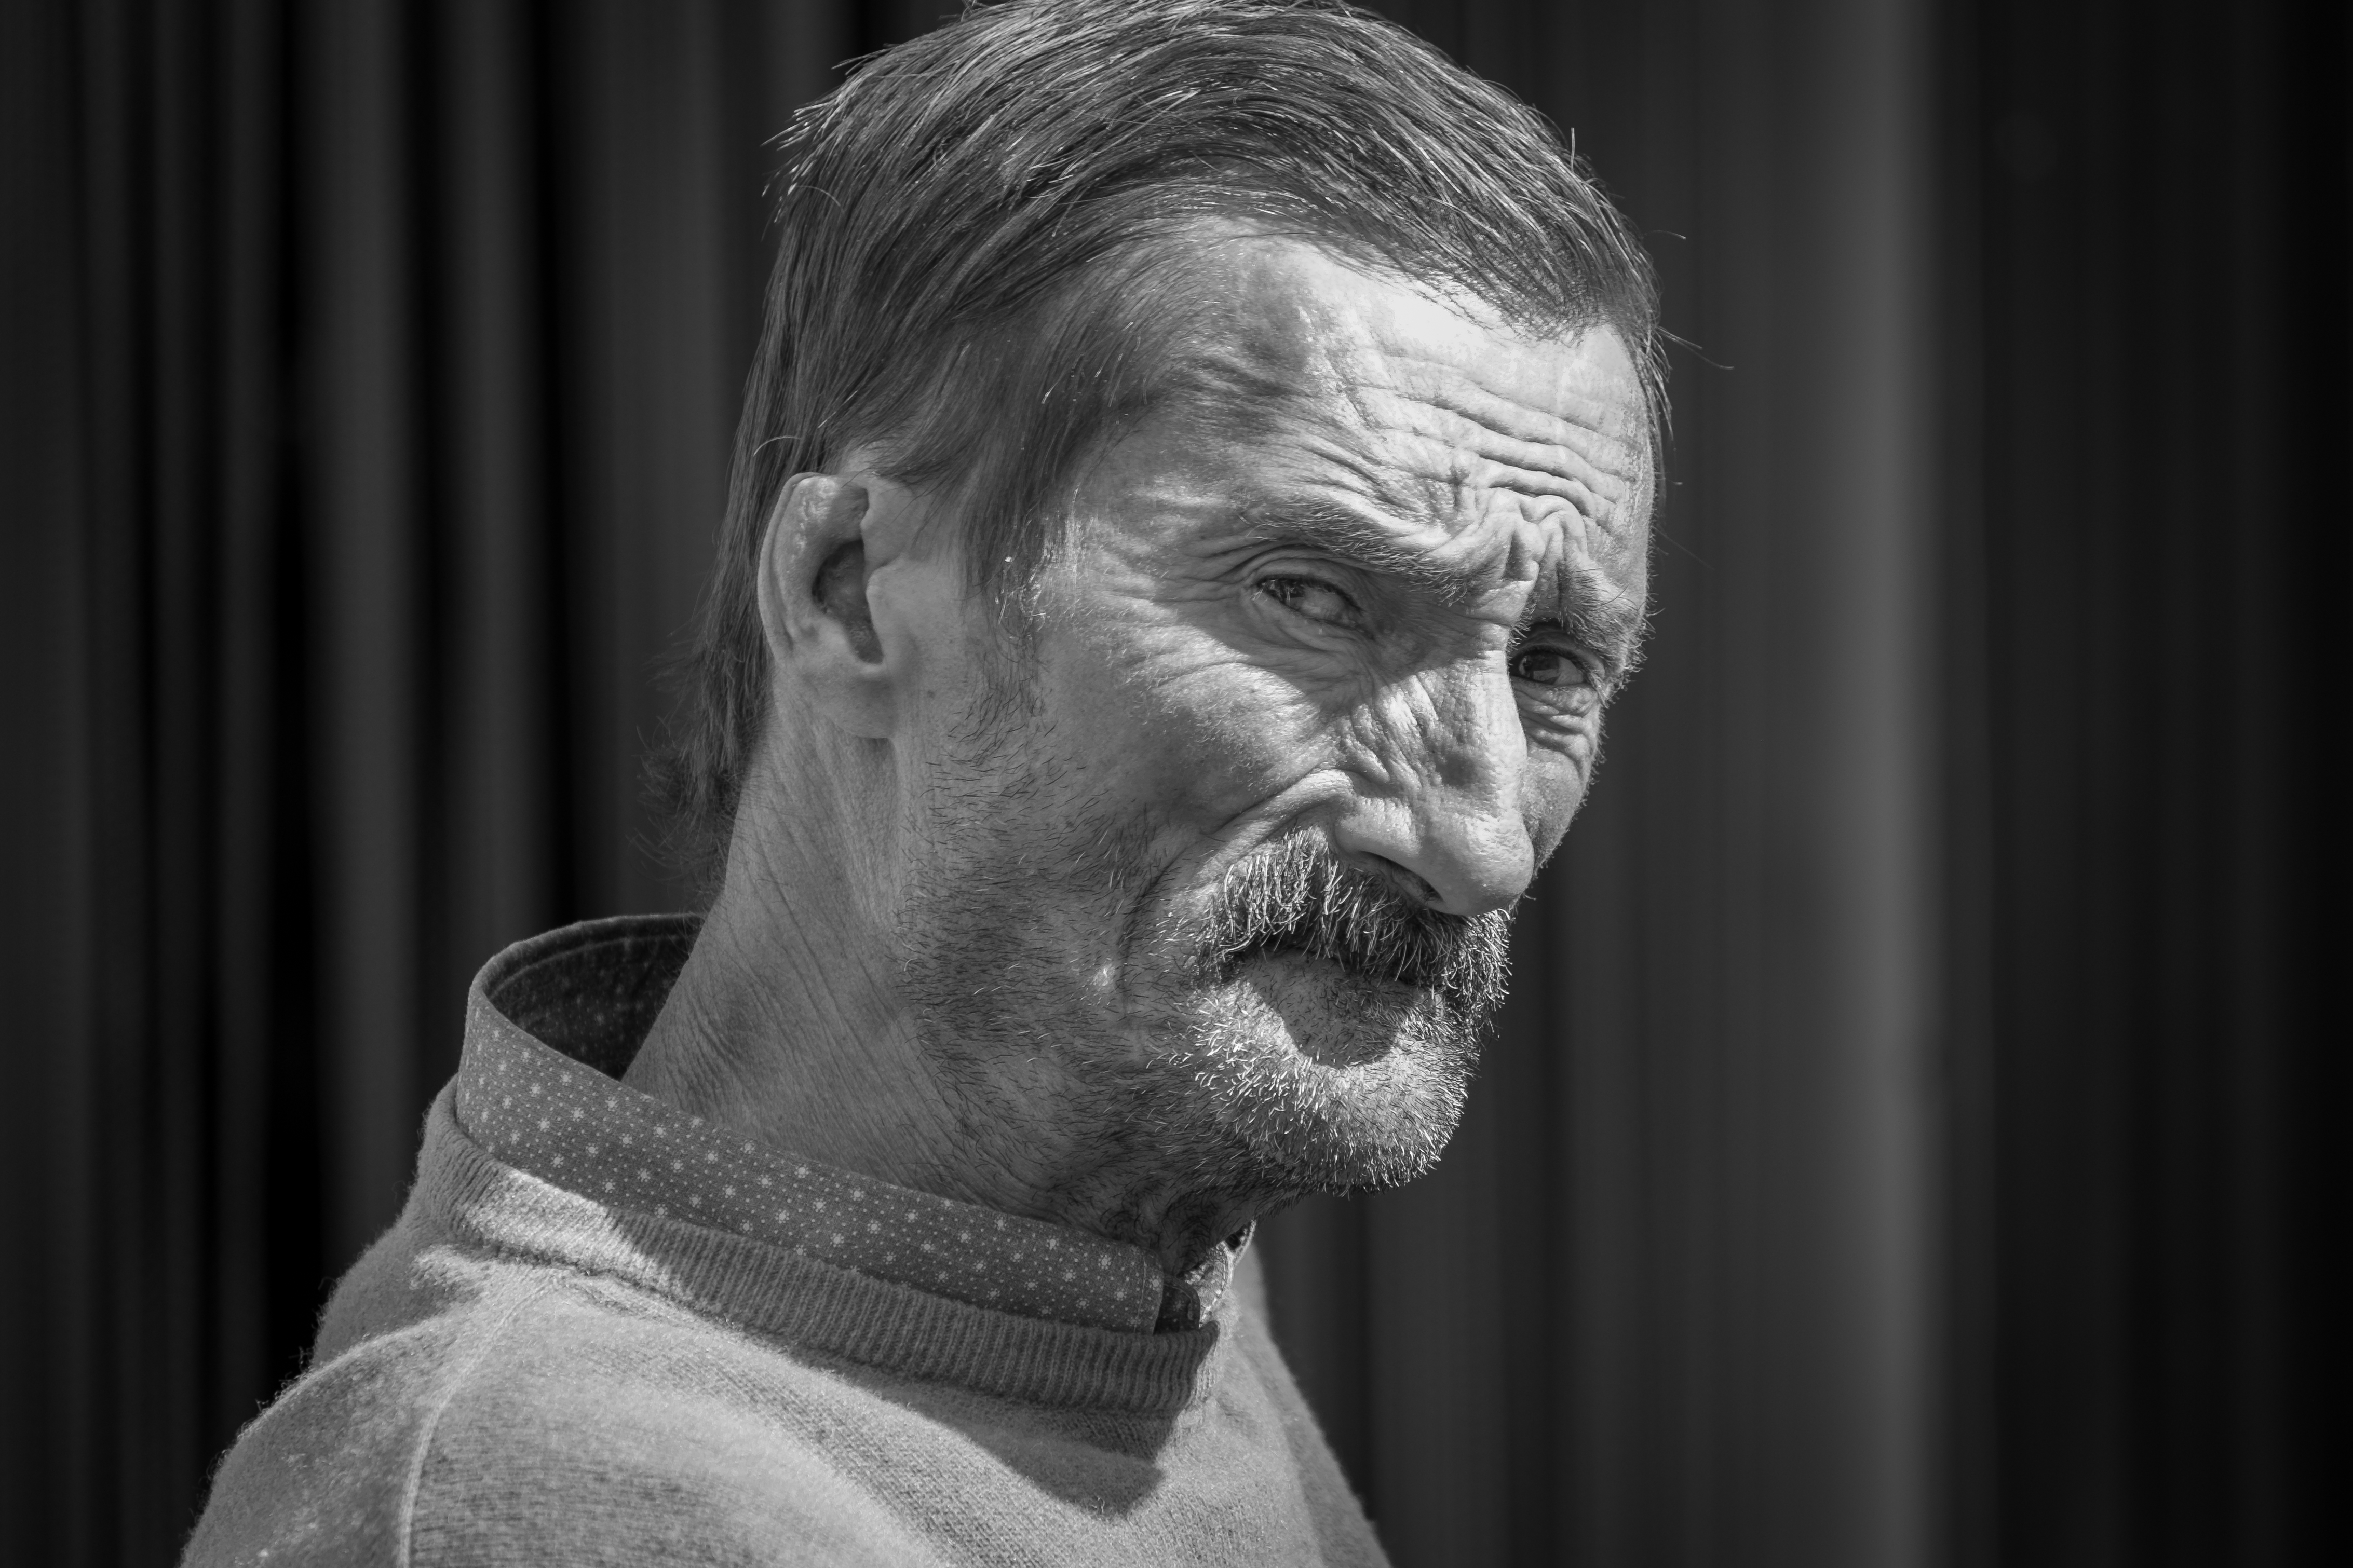
man, black and white, hair, photography, male, portrait, monochrome, beard, elder, bw, face, spain, head, fuji, character, xpro1, xf55200, fujinon, relleu, monochrome photography, facial hair